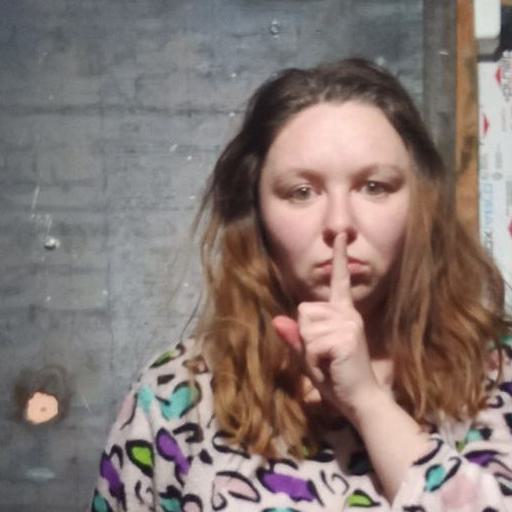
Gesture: mute